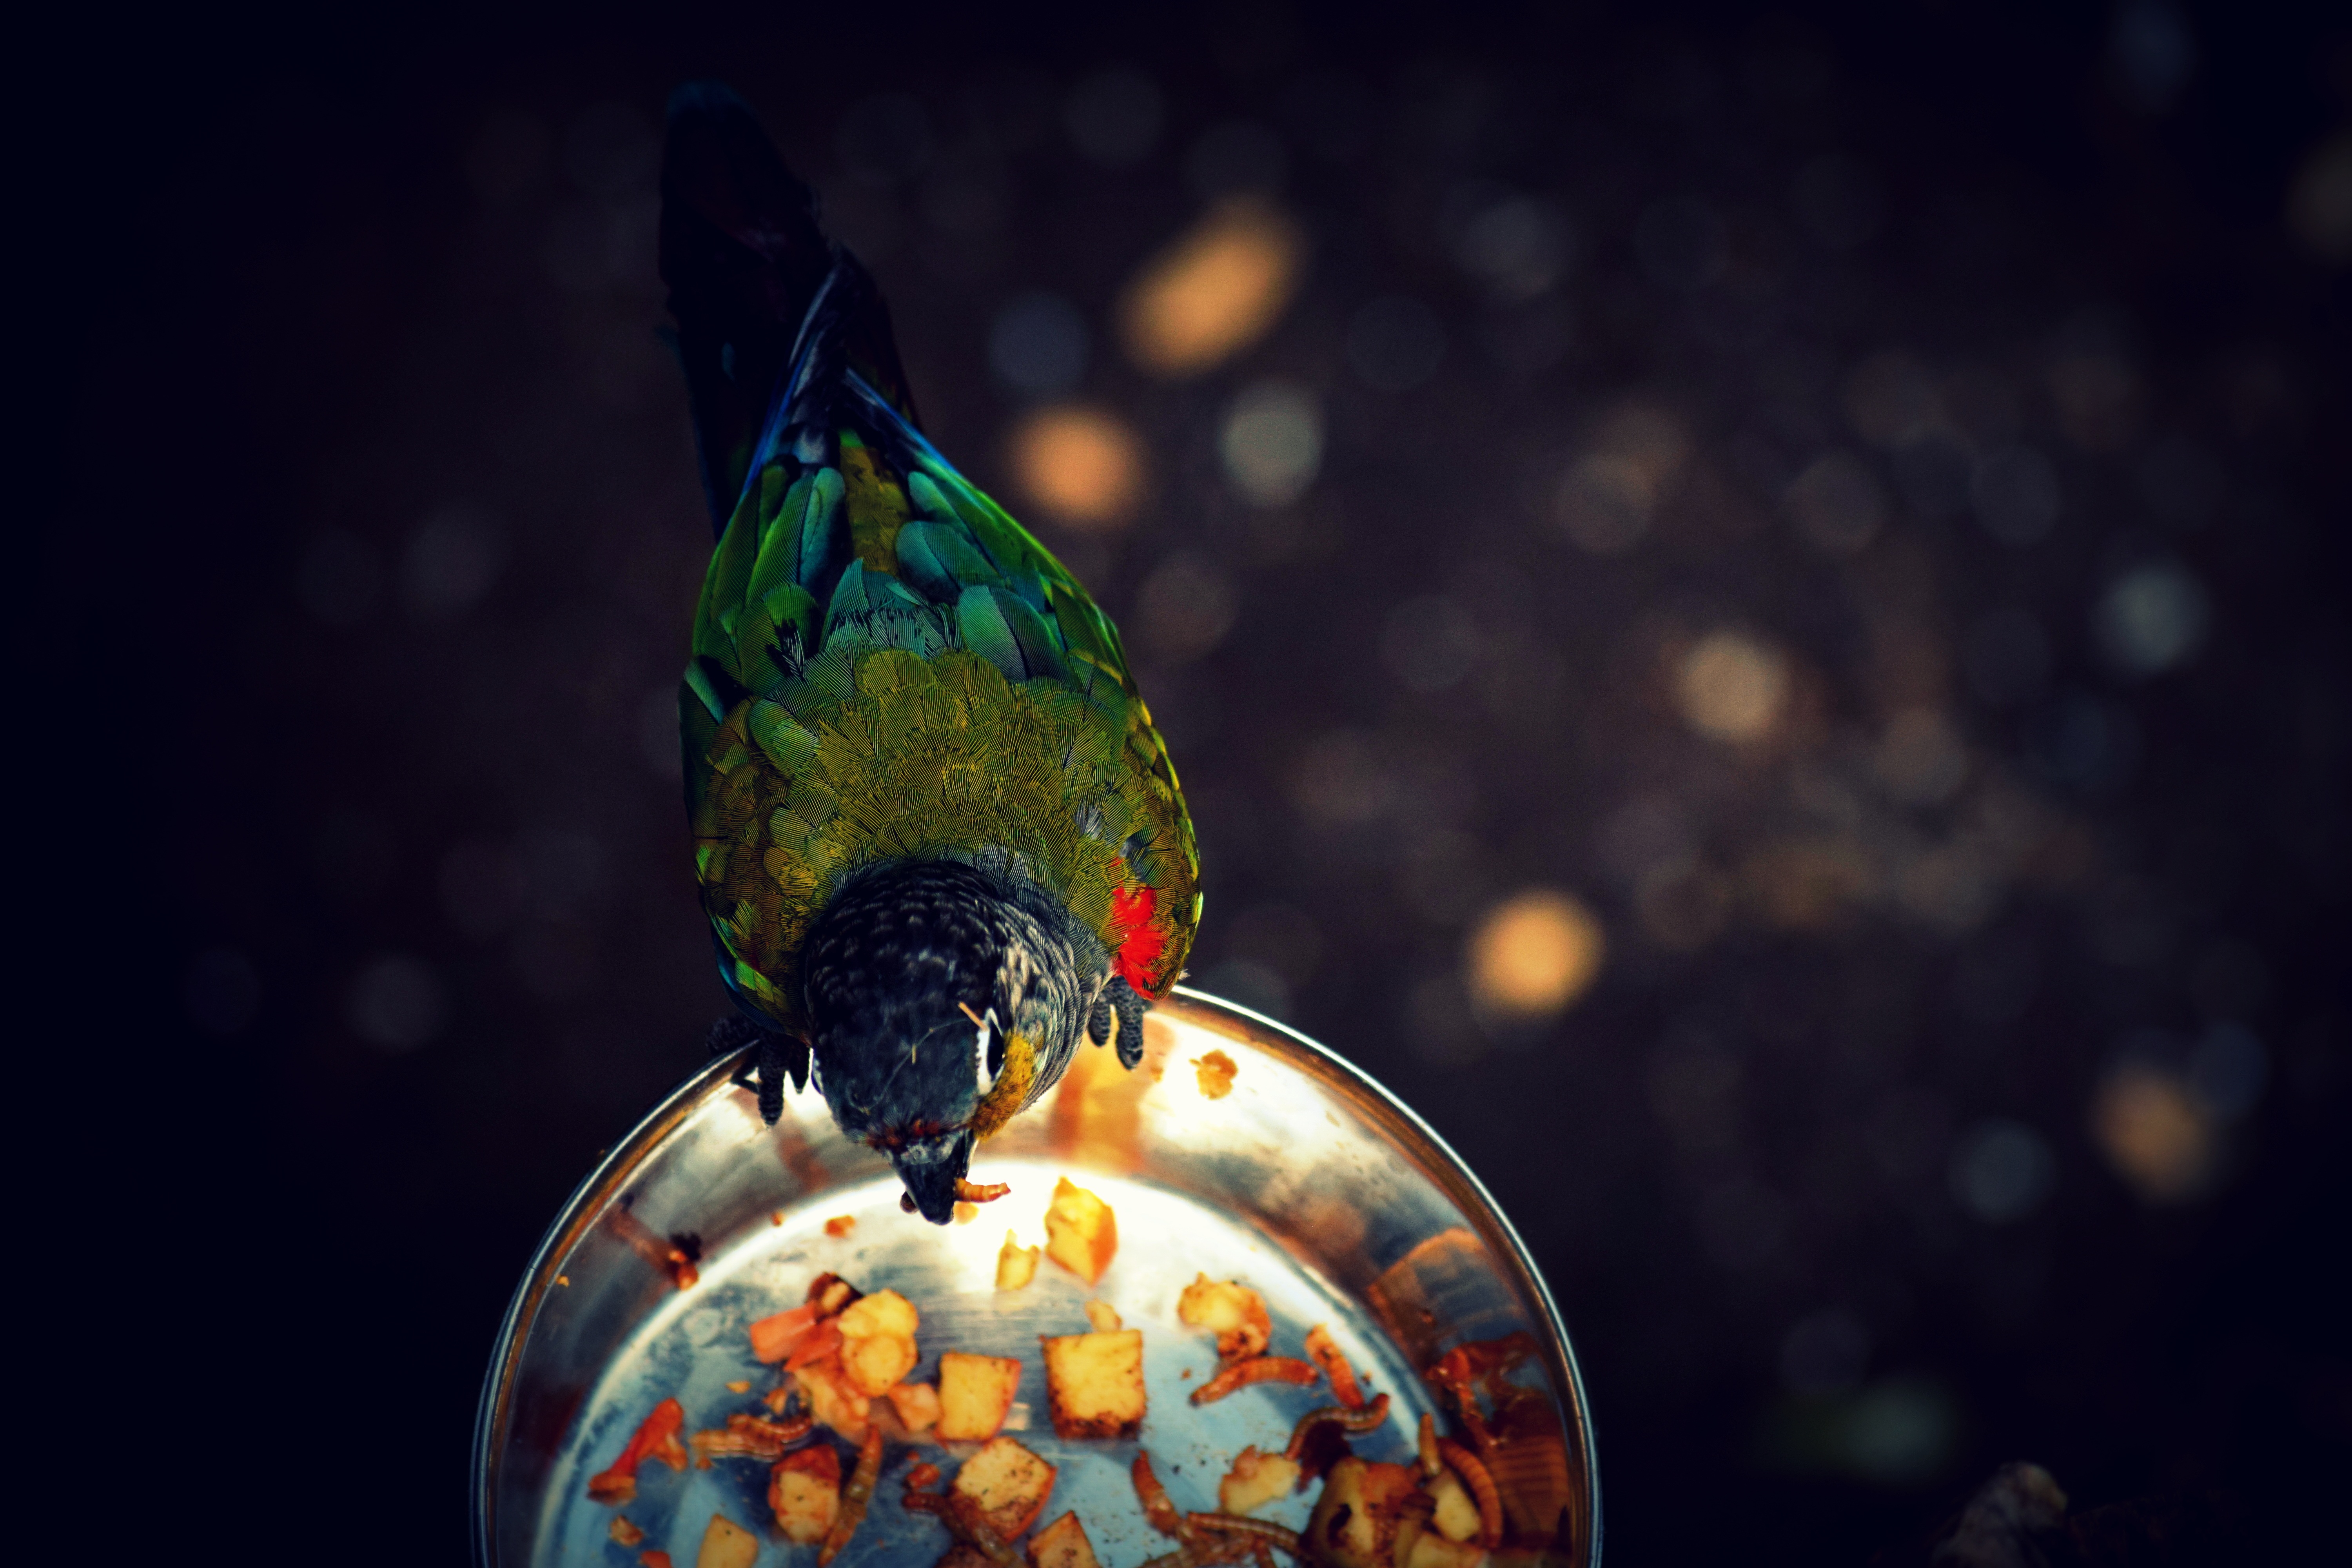
bird, light, night, sunlight, food, reflection, color, darkness, blue, lighting, close up, earth, parrot, macro photography, computer wallpaper